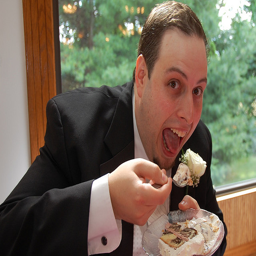
A guy is excited to be eating a plate of food.
A man in a suit with his mouth open eating cake.
The gentleman in the wedding party is wolfing down the thickly frosted wedding cake,
A man dressed in a tuxedo eating a piece of cake.
Formal occasions require time spent with a sweet dessert.